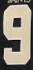
Number: 9